Cultural impact of Mariah Carey

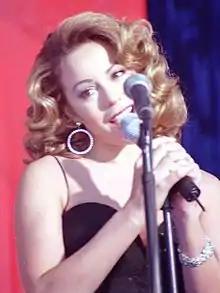
Mariah Carey shooting her music video for "I Still Believe" at Edwards Air Force Base in 1998

Widely considered one of the greatest singers in the history of popular music, Mariah Carey has affected popular culture and the music industry in various ways. Her rise to success as a multiracial American helped break barriers in the music industry and in popular culture; media scrutiny and her public responses facilitated emerging public conversations about multiracialism and representation.